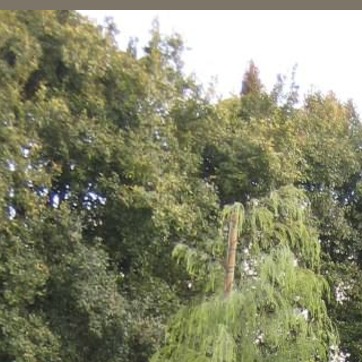
Material: foliage